Poole Park

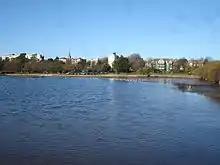
Poole Park lake

Facilities include two children's play areas, tennis courts, a bowling green, miniature golf and Poole Park Railway (a ridable miniature railway). A cricket field and pavilion inside the park are home to the Poole Town Cricket Club, and water sport activities such as sailing, windsurfing, kayaking, rowing and model yacht racing with Poole Radio Yacht Club take place on the lake. The boating lake is around 21 hectares in size and between 1 and 1.5 meters deep. The lake can only be emptyed or filled during spring tides via sluices to the harbour, it is also filled via the local surface water drainage system meaning that the water is brackish (a mixture of salt and freshwater).